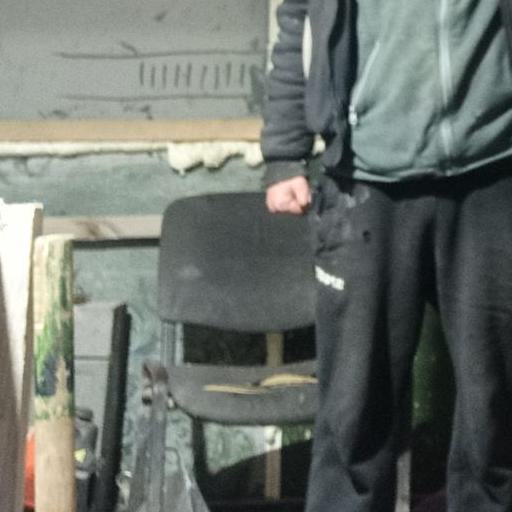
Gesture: no_gesture